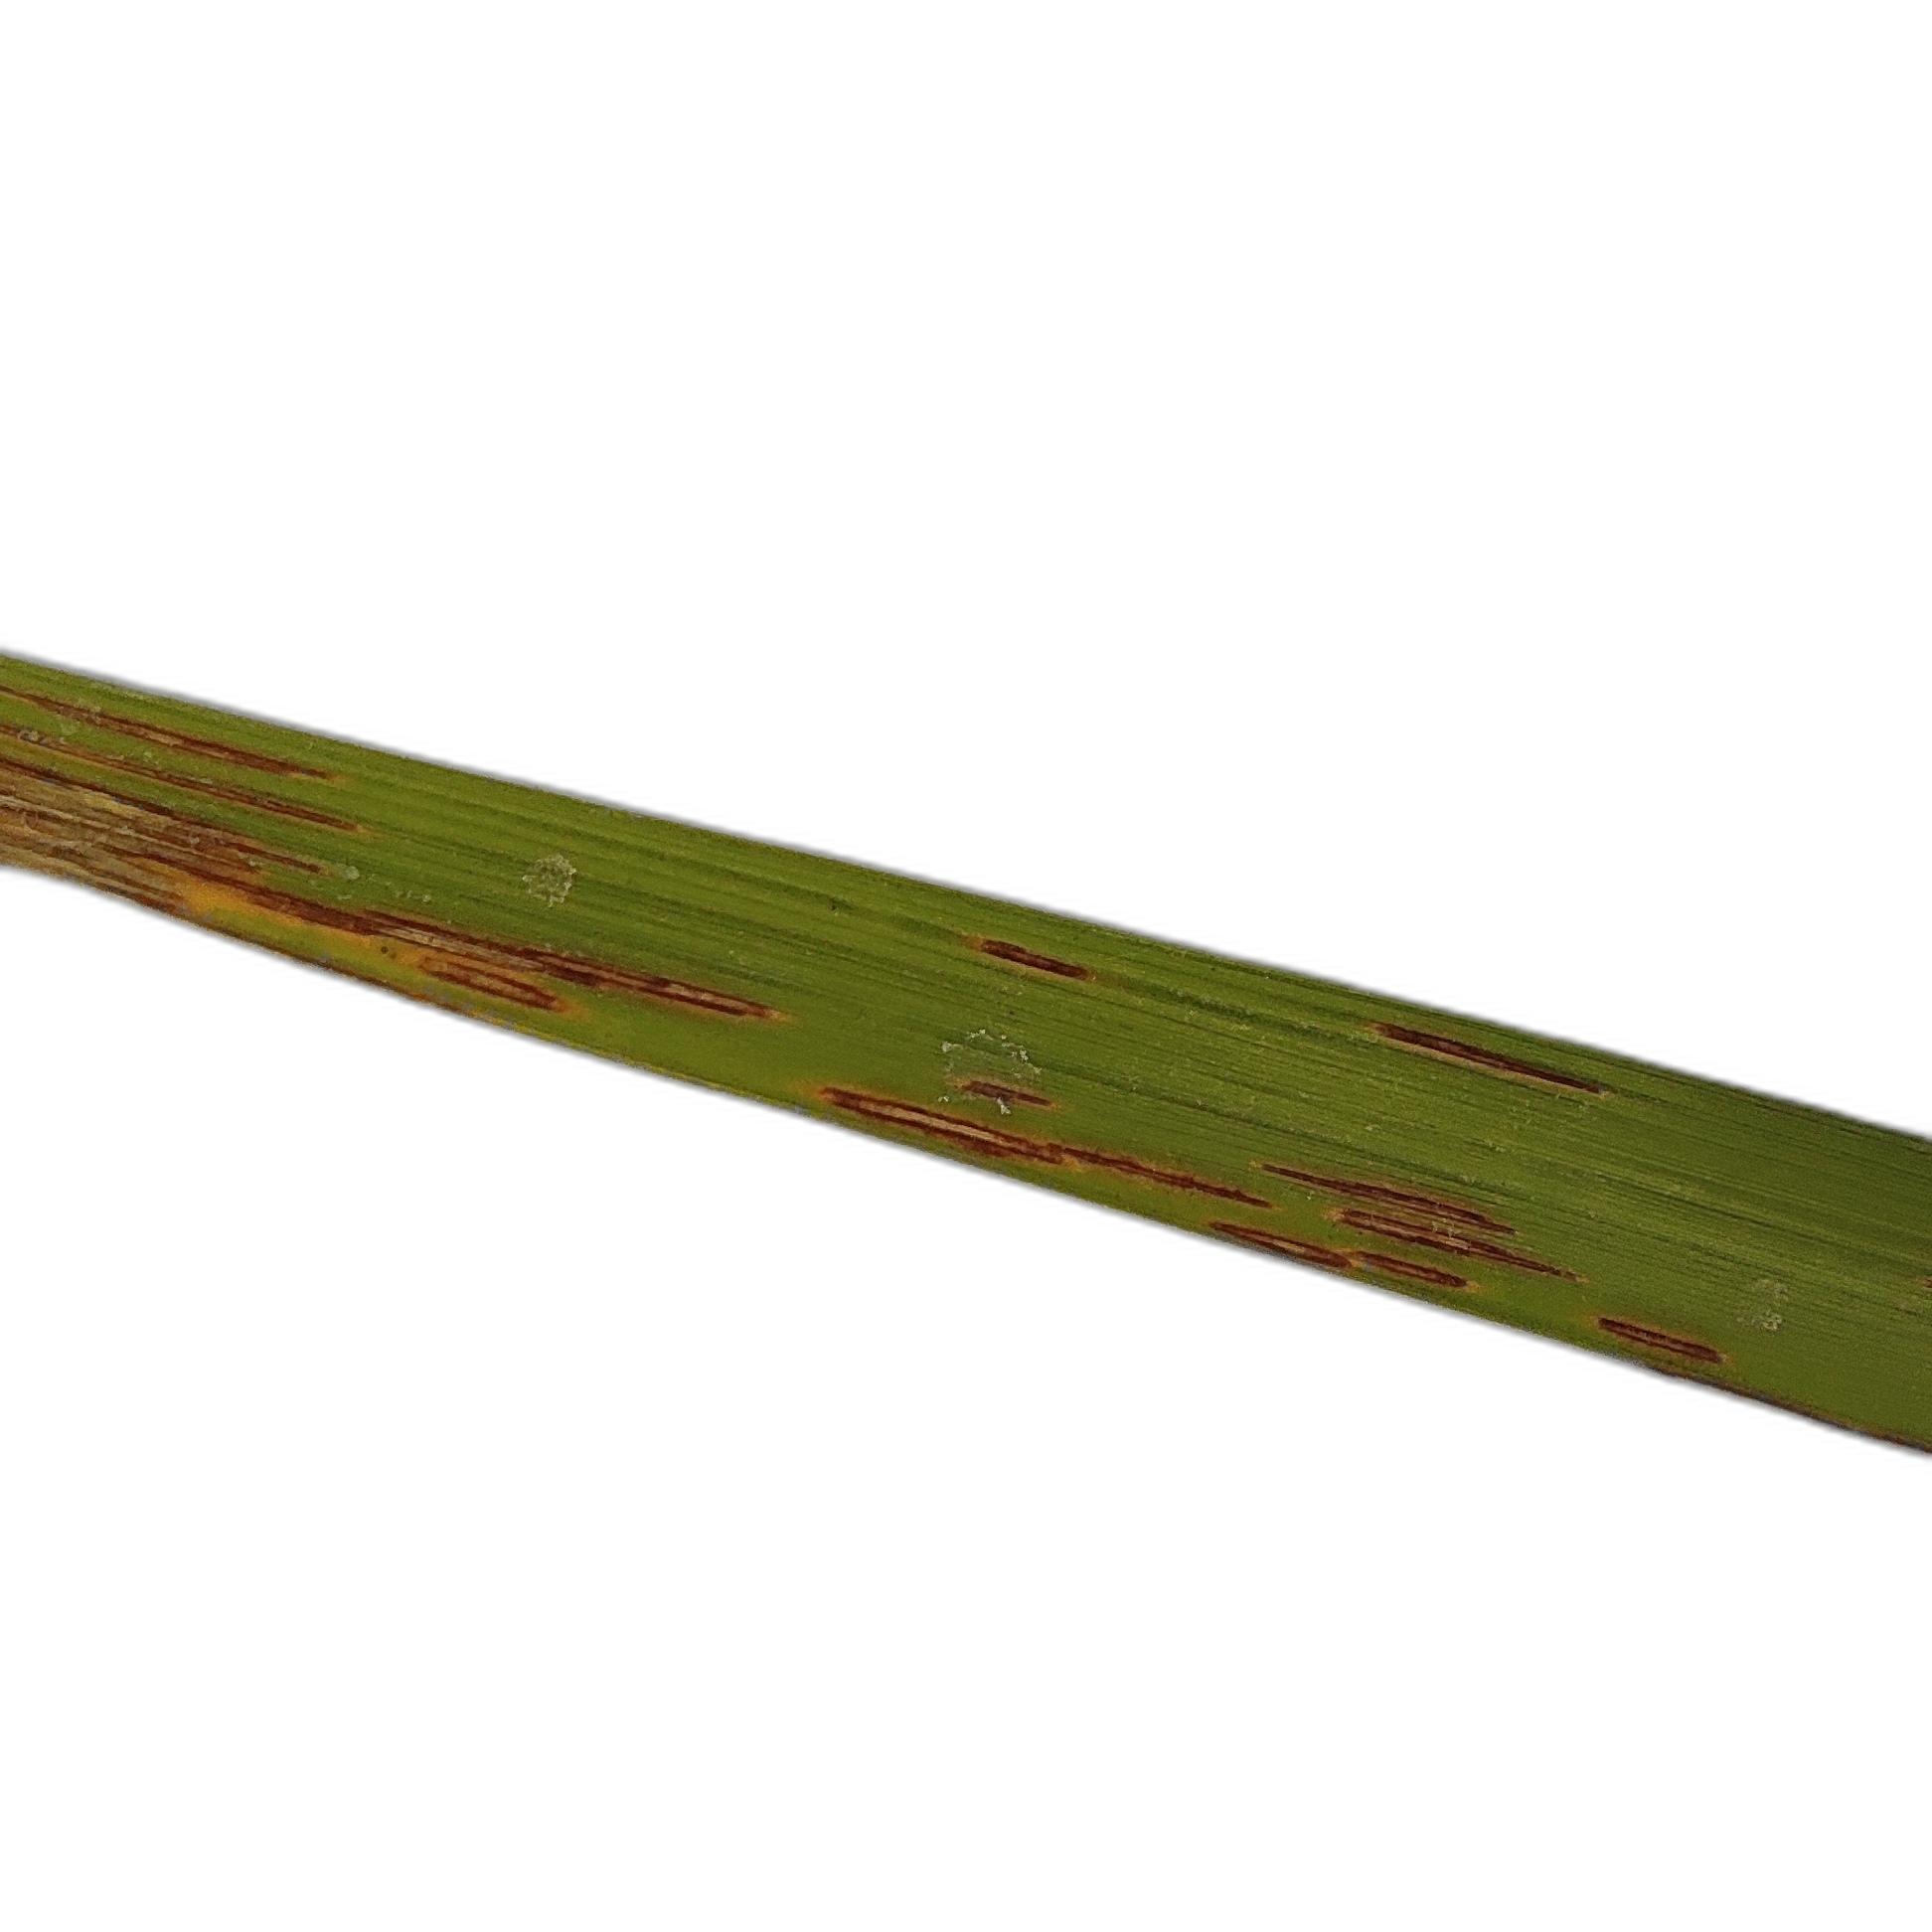
Label: Rice Blast